Order of the Holy Sepulchre (Catholic)

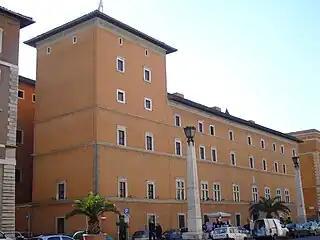
The Palazzo Della Rovere, the order's international headquarters where its Grand Magisterium is situated.

In 1496, Pope Alexander VI restored the Knights of the Holy Sepulchre to independent status, organised as an Order. He decreed that the Knights would no longer be governed by the Custody of the Holy Land, but that the senior post of the Order would henceforth be raised to the rank of Grand Master, reserving this title for himself and his successors.